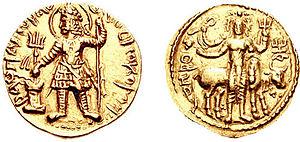
Vasudeva Iᵉʳ est un empereur de l'Empire kouchan de 191 à au moins 232. Il succède à Huvishka et son règne se termine par l'invasion des Sassanides et l'établissement des Indo-Sassanides.